Cruise ship pollution in Europe

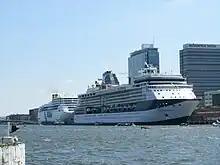
Costa neoRomantica and Celebrity Constellation in the Amsterdam Passenger Terminal (2012)

In addition to causing the third-worst air pollution in any port city in Europe, cruise ships passing through the Giudecca Canal damage building foundations of historical Venice, a World Heritage Site, as well as blocking the view of inhabitants and other tourists. A week after the 12 January 2012 "Costa Concordia" disaster, UNESCO urged Venetian authorities to restrict the future access of cruise ships to Venice and other Italian ports with vulnerable cultural historic architecture. That year, over 600 passenger ships docked in Venice, about 300 of which were categorised as mega-cruises (featuring thousands of passengers and ten decks), together carrying between 1.6 and 2 million passengers. In subsequent years, the city of Venice, for whom tourism is of critical importance, tried to reach a compromise with cruise lines, but in August 2014 the Italian government interfered by prohibiting ships surpassing the weight of 96,000 tonnes from getting near the historic centre in 2015. Plans to divert a third of the cruises were announced by Transport Minister Danilo Toninelli in August 2019, after MSC Opera crashed into a smaller river cruise ship and a quay in Venice on 2 June 2019, injuring five people; however, Toninelli's plans were criticised as unrealistic by activists and other politicians.